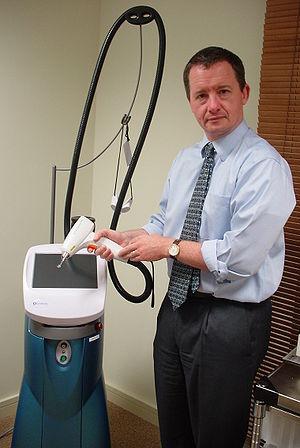
La dermatologie est une spécialité de médecine qui s'occupe de la peau, des muqueuses et des phanères. Elle est associée à la vénérologie, c’est-à-dire l'étude des maladies vénériennes ou infections sexuellement transmissibles. Le médecin spécialisé pratiquant la dermatologie s'appelle le dermatologue.